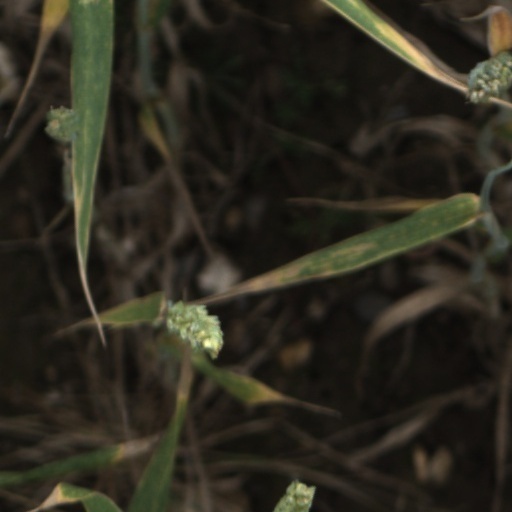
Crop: wheat